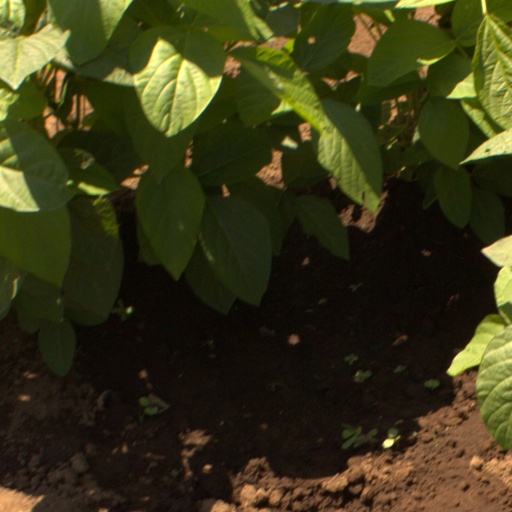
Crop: soybean